Federal Theatre Project

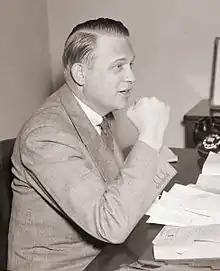
Rep. Martin Dies, Chairman of the House Committee of Un-American Activities, February 17, 1940

In May 1938, Martin Dies Jr., director of The House Committee on Un-American Activities specifically targeted the WPA's Federal Theatre Project. Assailing Flanagan's professional character and political affiliations, the committee heard testimony from former Federal Theatre Project members who were unhappy with their tenure with the project. Flanagan testified that the FTP was pro-American insofar as the work celebrated the constitutional freedoms of speech and expression to address the relevant and pressing concerns of its citizens.